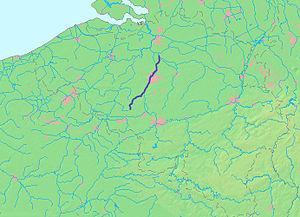
Zenne
Floden Zennes løb
Nederlandsk: Zenne er en lille flod, 103 km lang, som flyder gennem Bruxelles og udmunder i Dijle-flodens venstre side. Dens udspring ligger i kommunen Soignies. Den flyder indirekte ud i Scheldt, gennem Dijle og Rupel. Woluwe floden er en af bifloderne til Zenne.